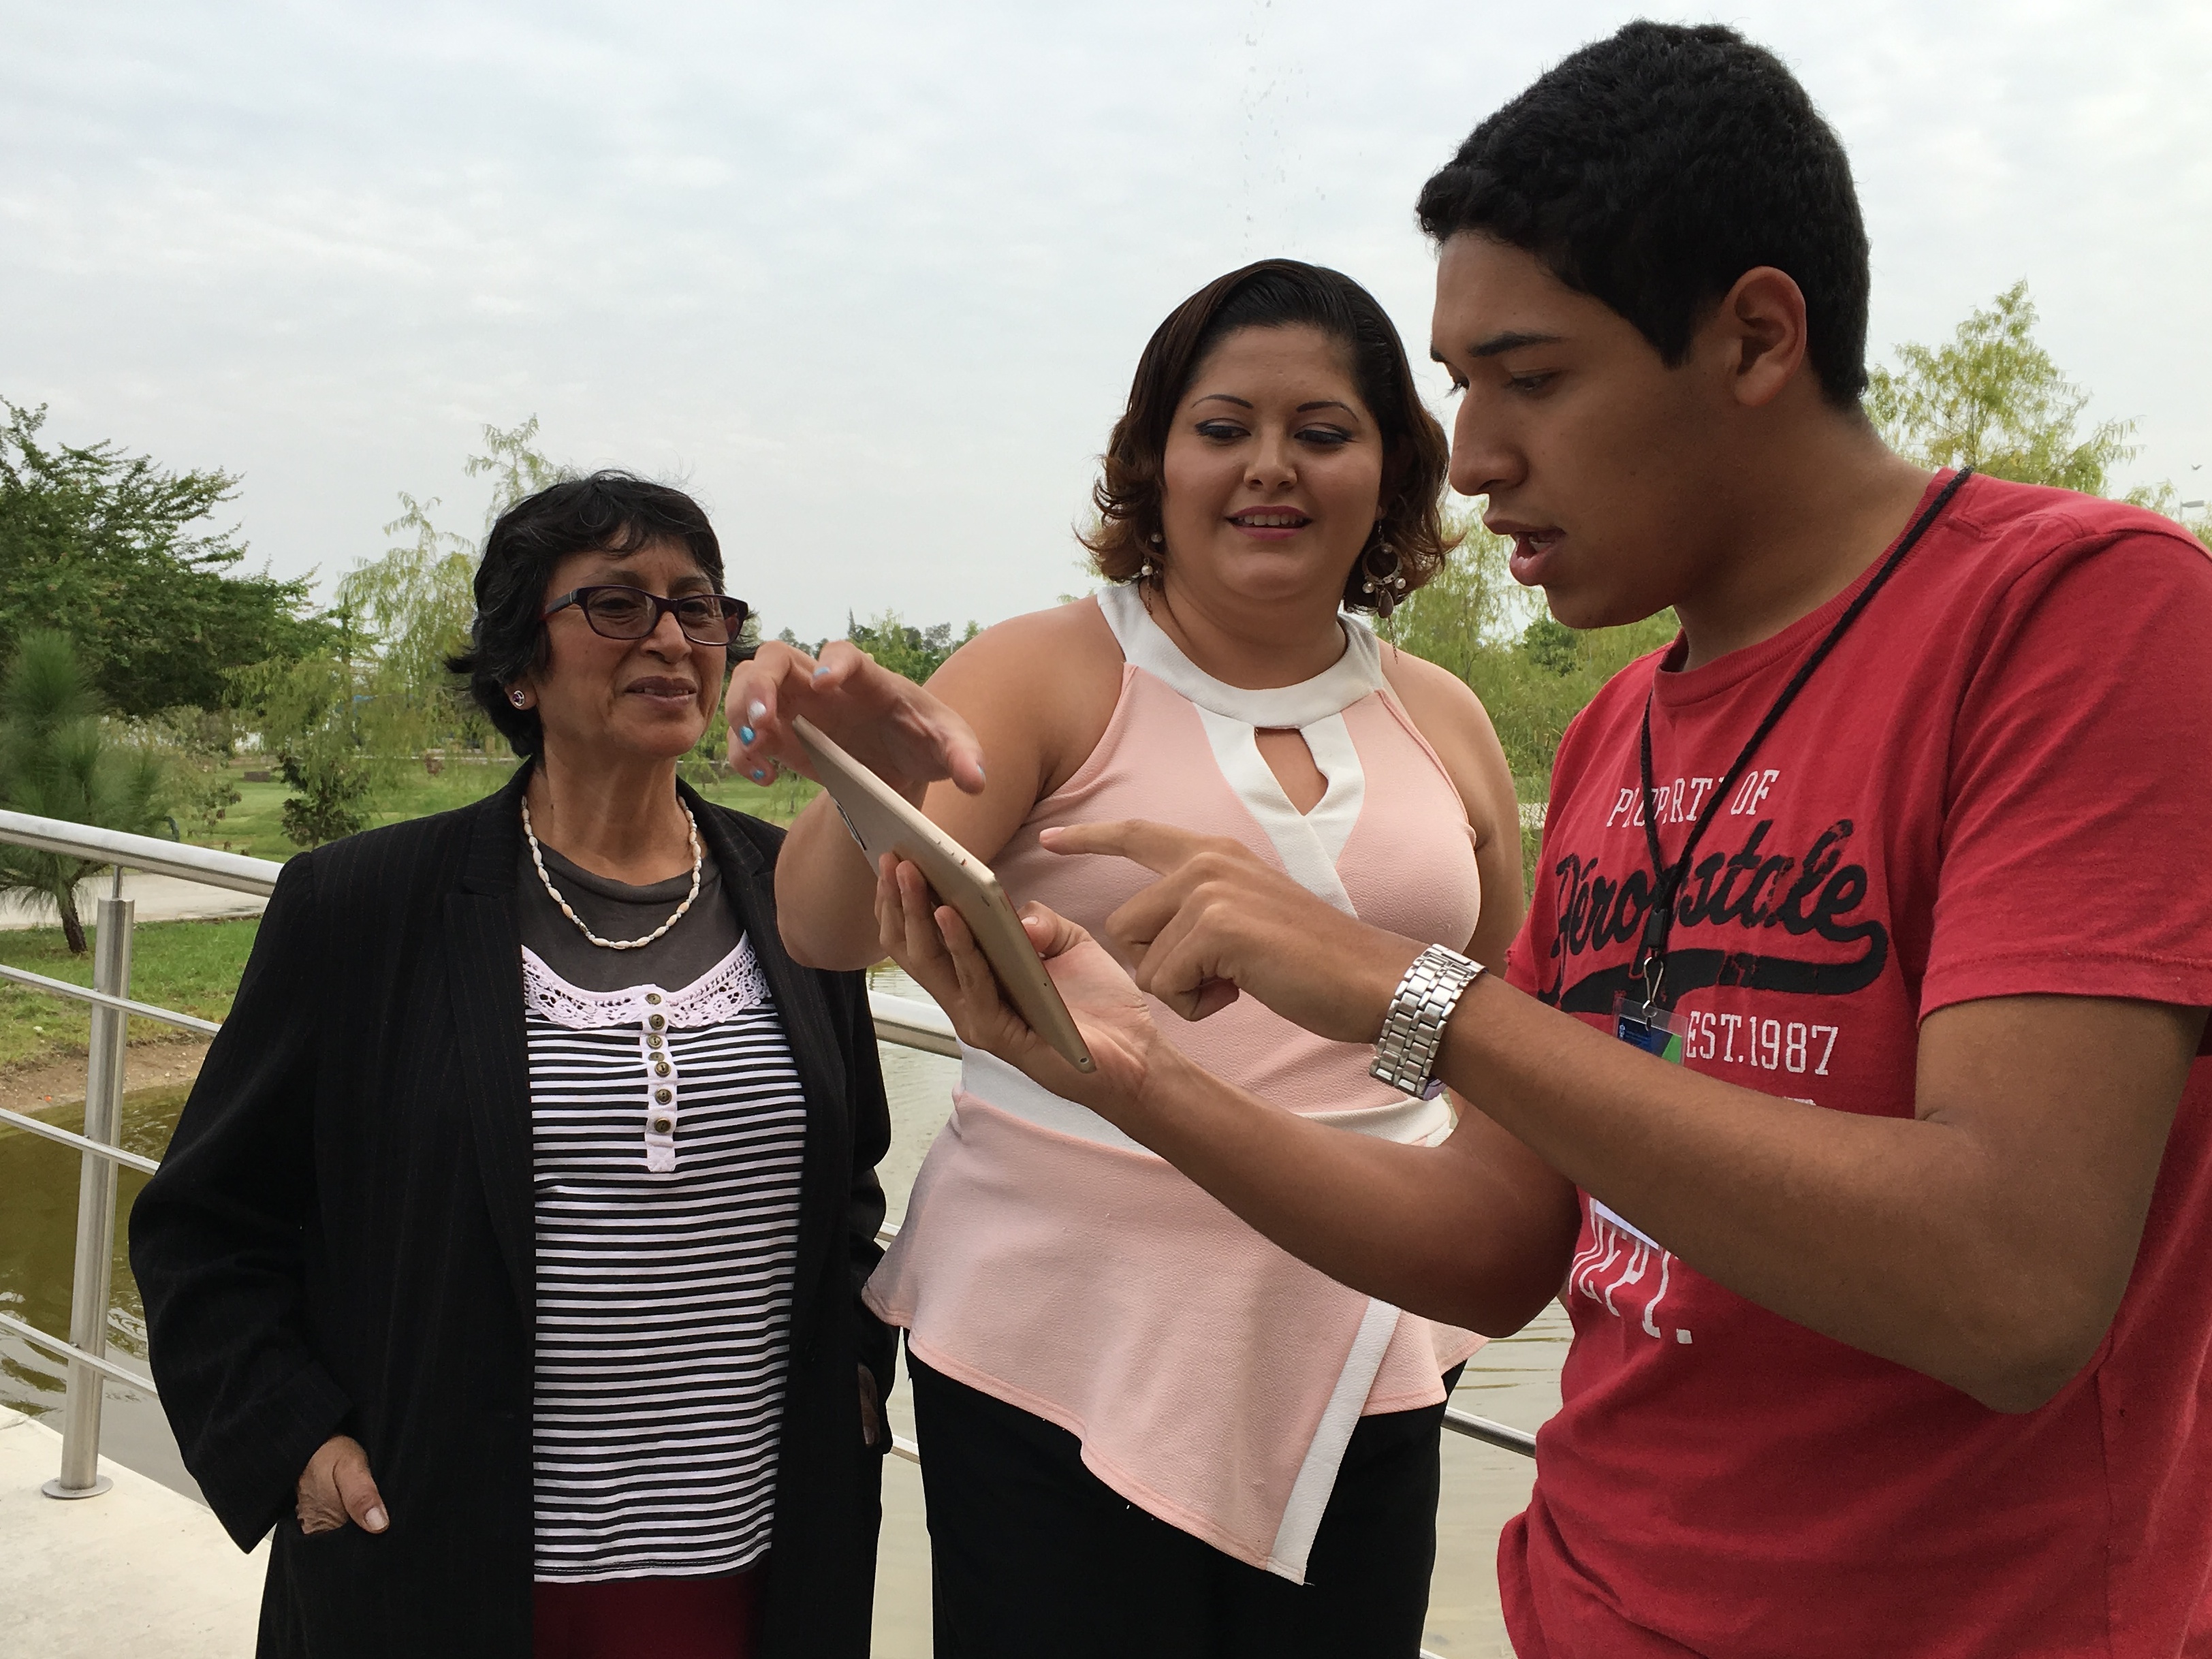
people, youth